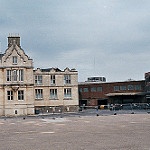
Label: buildings